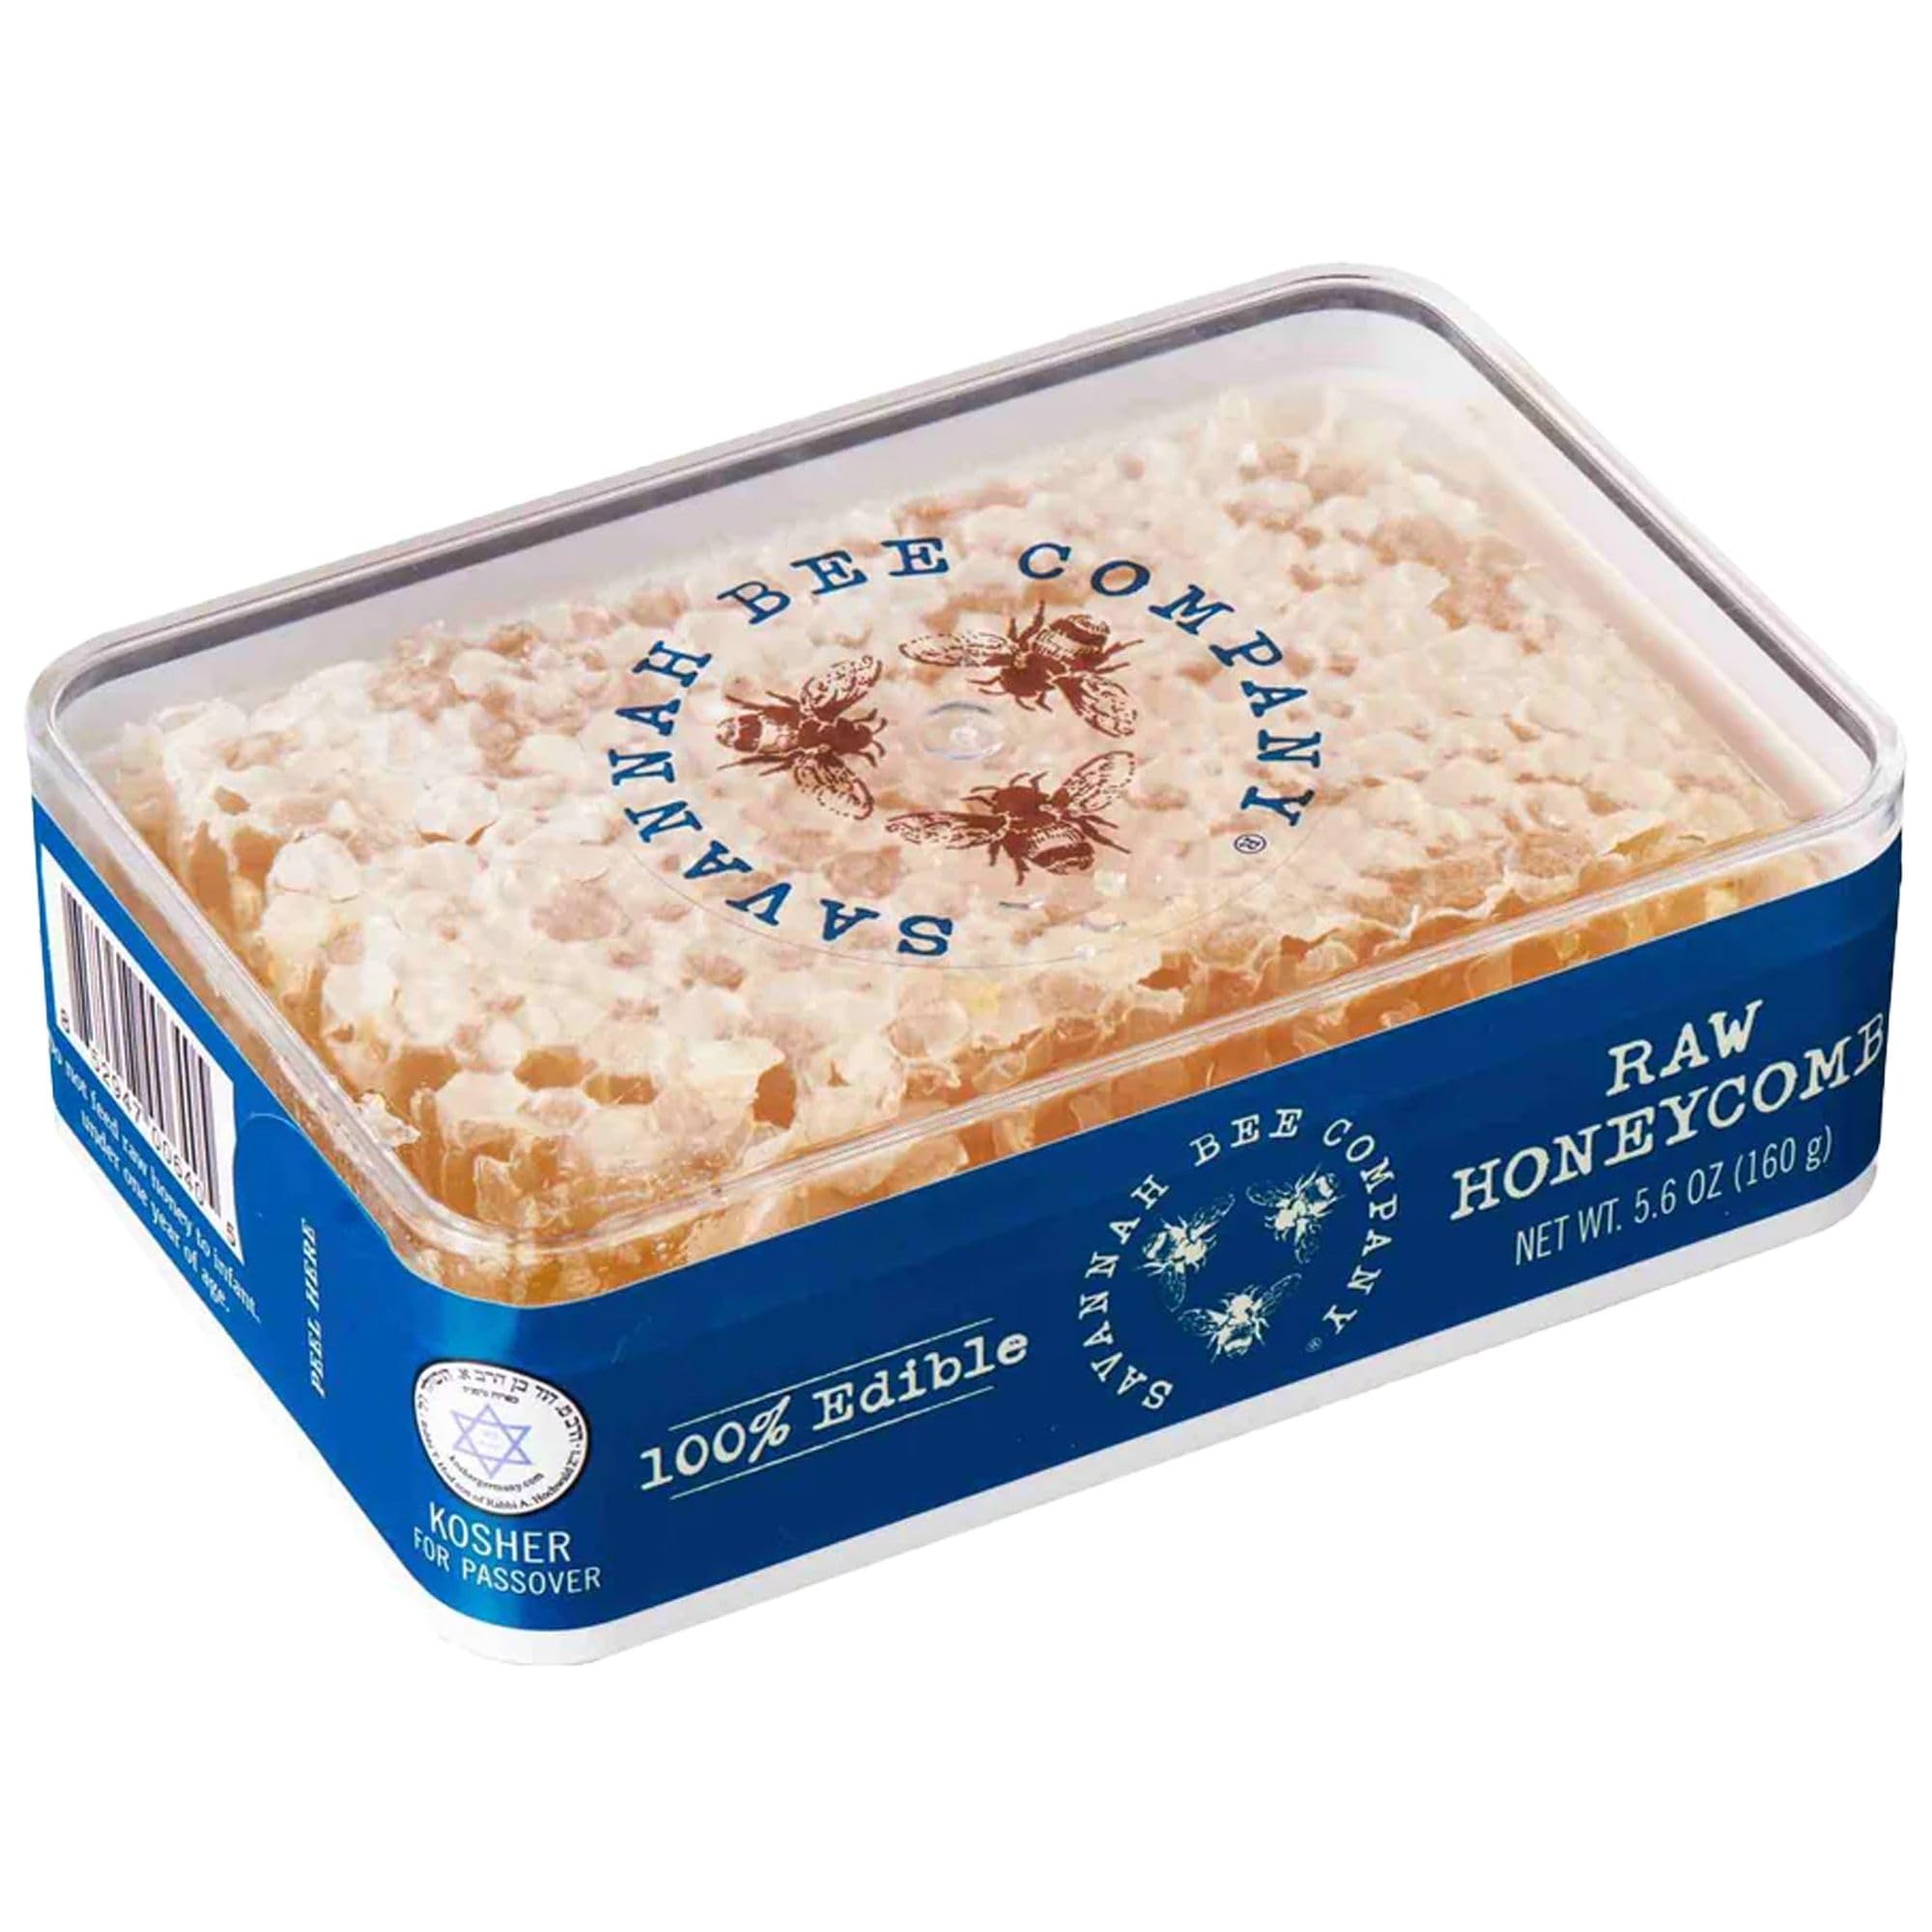
Item Name: Savannah Bee Company Pure Raw Acacia Honeycomb - All Natural, Edible and Unfiltered Honeycomb - Mini 5.6 Ounce
Bullet Point 1: RAW HONEY - Enjoy the miracle of honey in its most natural state with a gorgeous hunk of raw honeycomb sourced from Hungary.
Bullet Point 2: ALL NATURAL - Spread it on warm bread, plop into salads, or just dig in with a spoon—yes, you can eat the wax!
Bullet Point 3: 100% PURE - The walls of honeycomb’s hexagonal cells are only .002-inch thick but can support 25 times their own weight.
Bullet Point 4: KITCHEN ESSENTIAL - The honey comb has a more complex flavor than natural honey. Eat it raw, drip the organic honey as a toast spread, crush it over fruits or ice cream, or enjoy with brie cheese.
Value: 5.6
Unit: Ounce

Price: 18.99